Ponce massacre

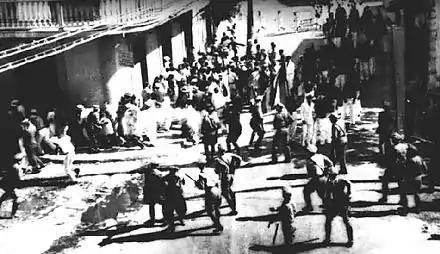
Outbreak of the Ponce Massacre

The Ponce massacre was an event that took place on Palm Sunday, March 21, 1937, in Ponce, Puerto Rico, when a peaceful civilian march turned into a police shooting in which 17 civilians and two policemen were killed, and more than 200 civilians wounded. None of the civilians were armed and most of the dead were reportedly shot in their backs. The march had been organized by the Puerto Rican Nationalist Party to commemorate the abolition of slavery in Puerto Rico by the governing Spanish National Assembly in 1873, and to protest the U.S. government's imprisonment of the Party's leader, Pedro Albizu Campos, on sedition charges.